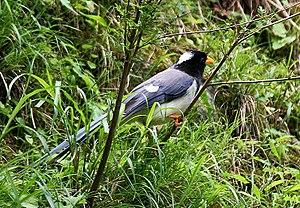
La Pirolle à bec jaune est une espèce de passereau de la famille des Corvidae.